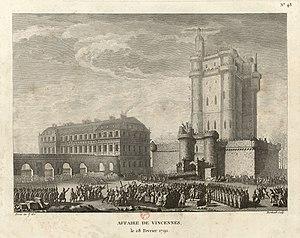
Affaire de Vincennes, le 28 février 1791.